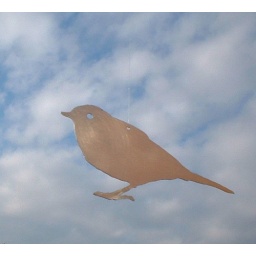
silver bird hanging from pergola in Bellenden Road.Atmospheric Sulphur Survey starts here